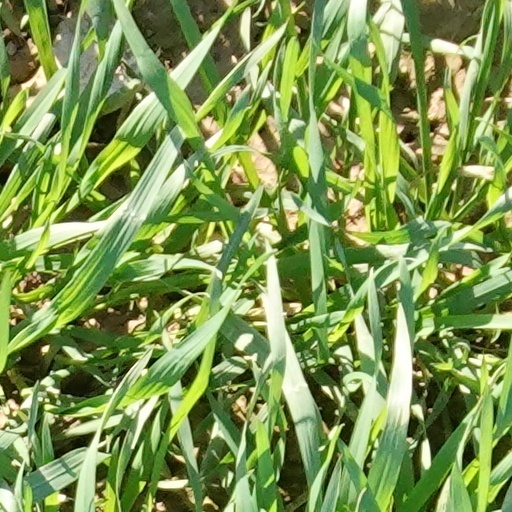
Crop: wheat